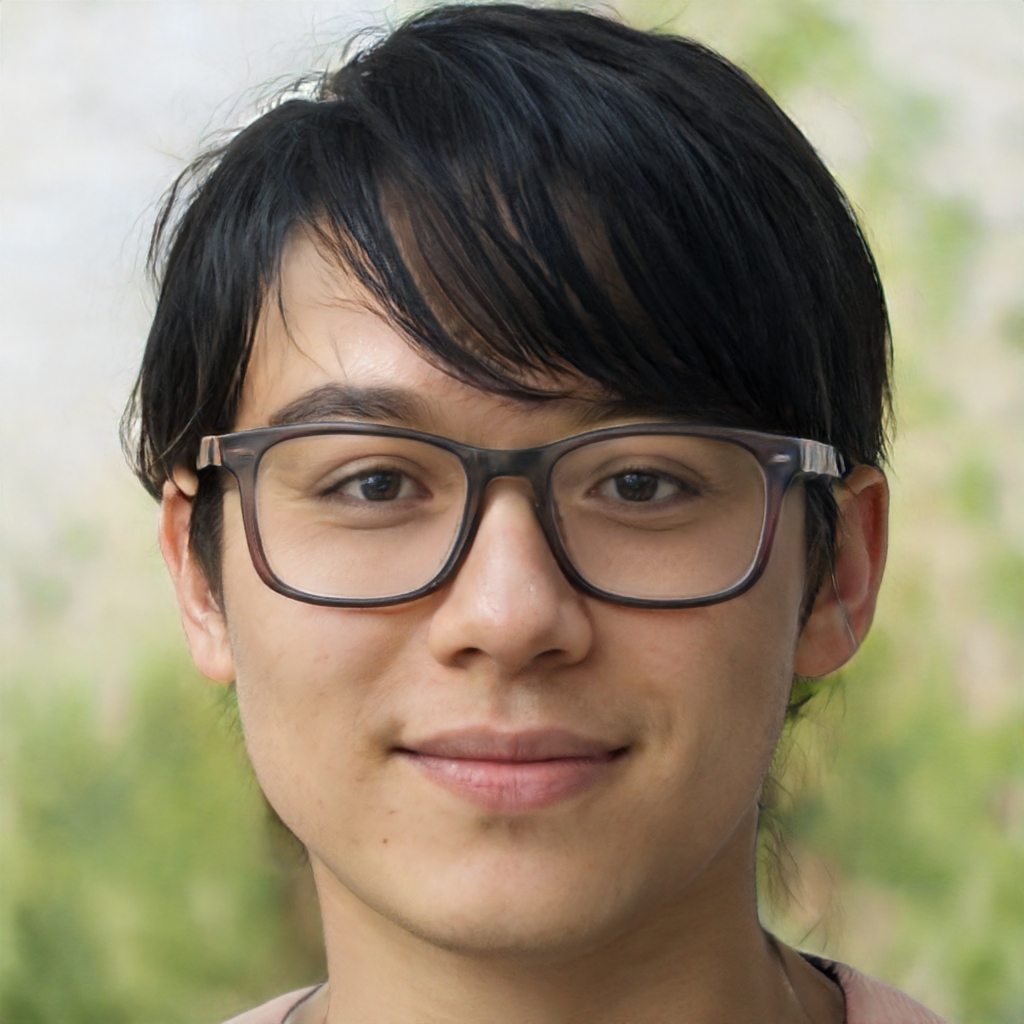
Portrait style: Real Portrait